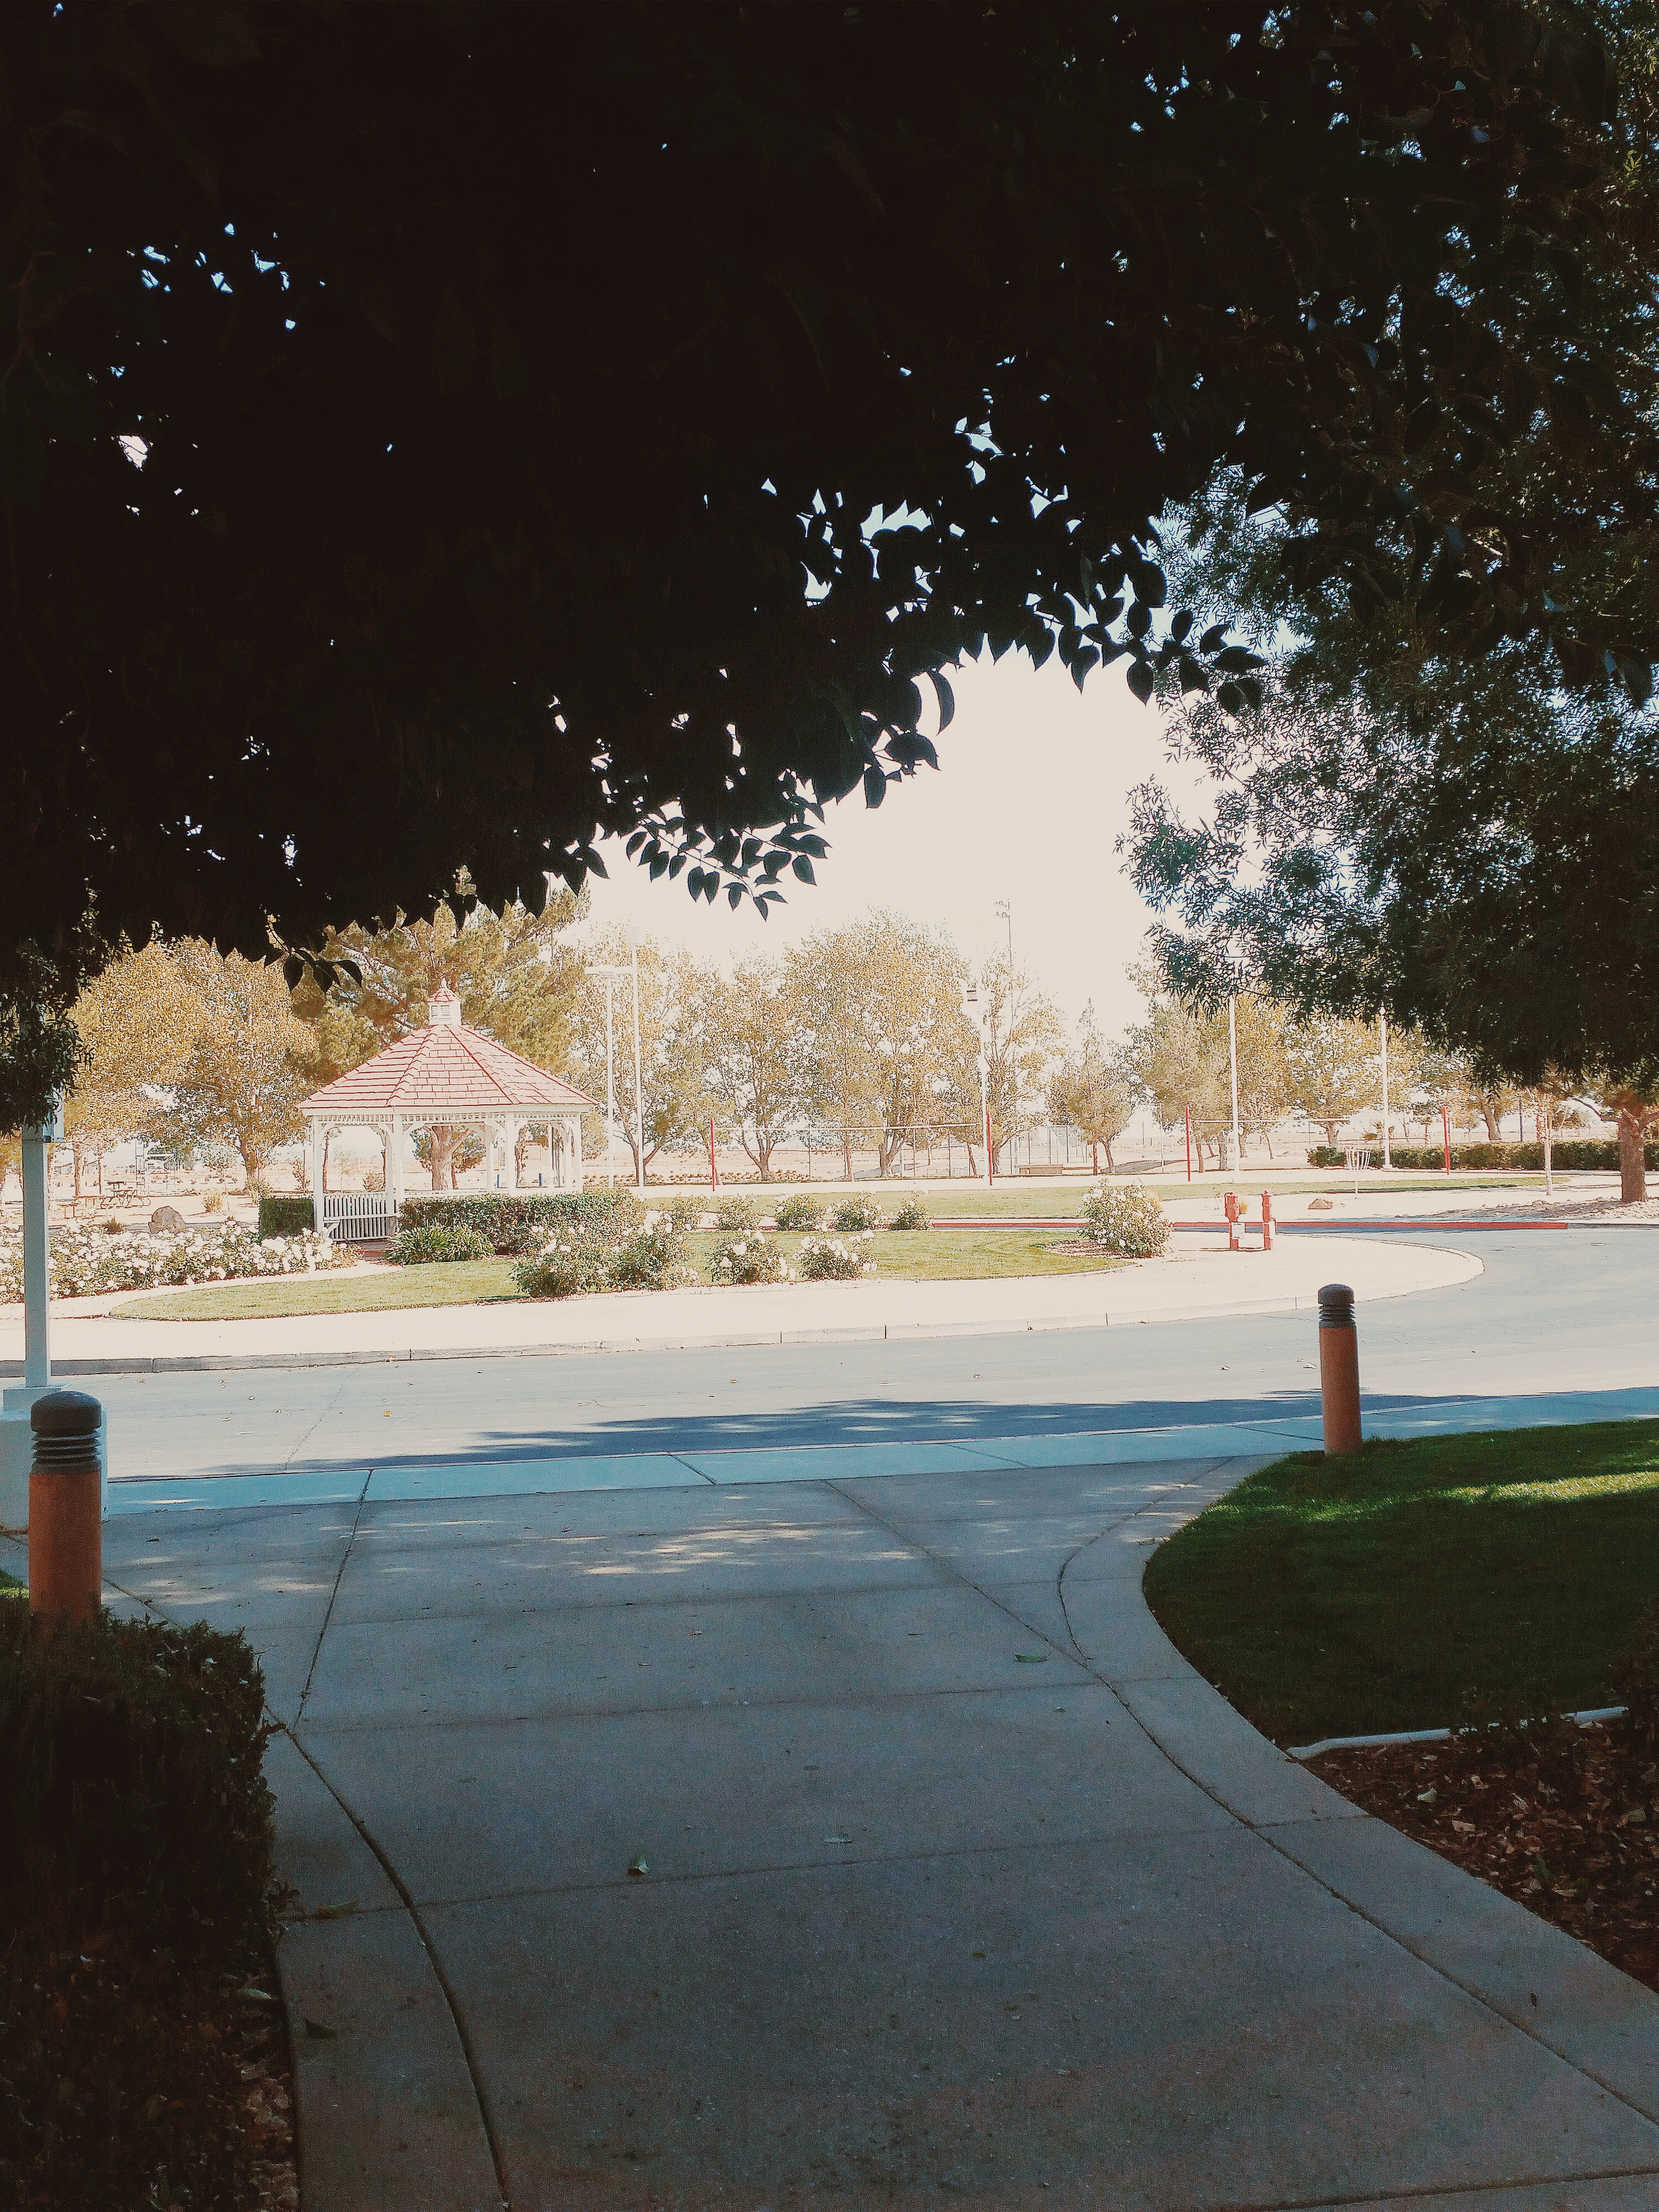
tree, snow, sunlight, morning, flower, evening, reflection, lighting, season